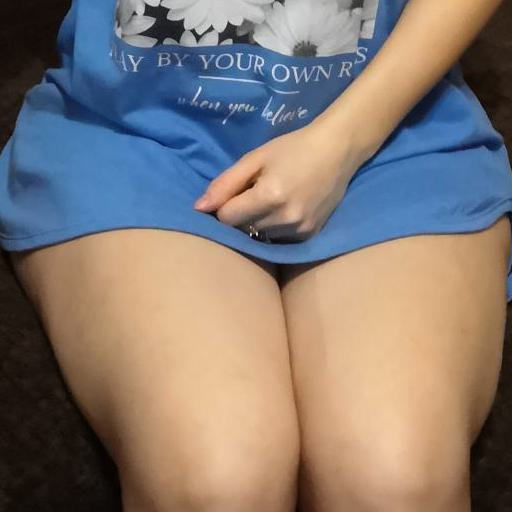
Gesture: no_gesture